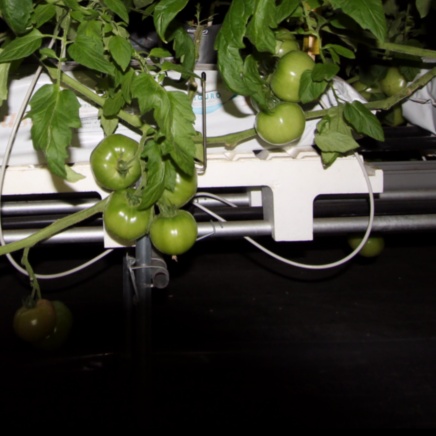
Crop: tomato